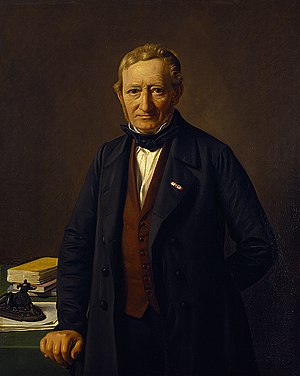
Jonas Collin / Hædersbevisninger
Jonas Collin var en dansk jurist og gehejmekonferensråd. Han var en indflydelsesrig embedsmand i enevældens sidste årtier. Navnet Collin er et tilnavn, som hans oldefar Baltzer Jensen fik, da han stammede fra byen Kolding.